2023 Arab Handball Championship of Champions

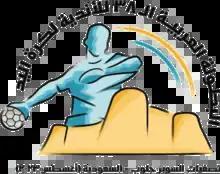

The 2023 Arab Handball Championship of Champions was the 38th edition of the Arab Handball Championship of Champions which was a qualifying tournament for the 2023 IHF Men's Super Globe. It was held in Qatif, Saudi Arabia from 16 to 27 August 2023.